Estadio Edgardo Baltodano Briceño

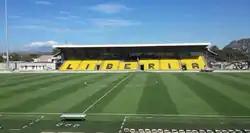

Estadio Edgardo Baltodano Briceño is a multi-use stadium in Liberia, Costa Rica. It is currently used mostly for football matches and is the home stadium of Municipal Liberia. The stadium holds 5,979 people and was built in 1970.